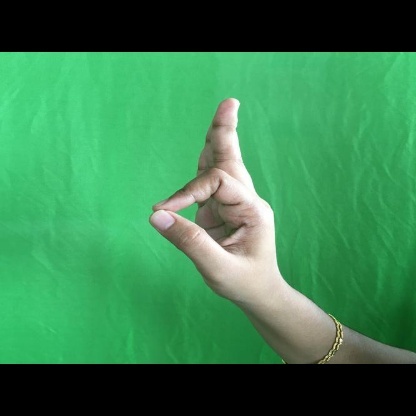
Mudra: Aralam